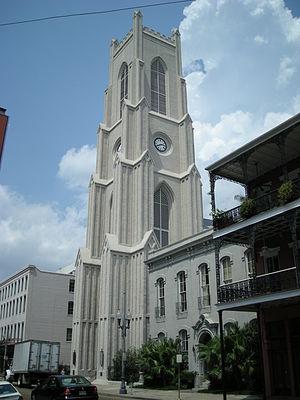
L' Église Saint-Patrick de La Nouvelle-Orléans est située aux États-Unis dans l'État de Louisiane, dans la ville de La Nouvelle-Orléans.